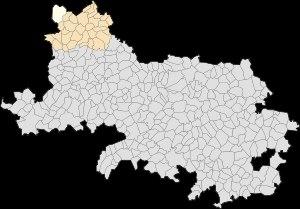
Lisbourg est une commune française située dans le département du Pas-de-Calais en région Hauts-de-France.